The Wave (2008 film)

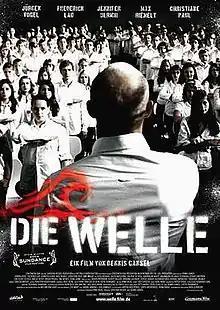
Theatrical release poster

The Wave is a 2008 German socio-political thriller film directed by Dennis Gansel and starring Jürgen Vogel, Frederick Lau, Jennifer Ulrich and Max Riemelt in the leads. It is based on Ron Jones' social experiment The Third Wave and Todd Strasser's novel "The Wave". The film was produced by Christian Becker for Rat Pack Filmproduktion. The movie was successful in German cinemas, and 2.3 million people watched it in the first ten weeks after its release.